Margaret G. Kibben

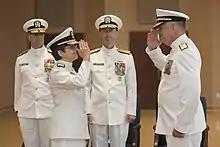
Rear Adm. Kibben was relieved by Rear Adm. Brent Scott in July 2018.

After retirement from the Navy, Kibben became a lecturer in Leadership and Ethics at the School of Engineering of the Catholic University of America.